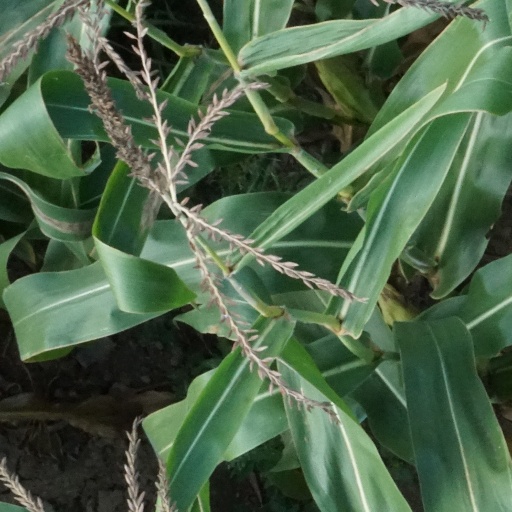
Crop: maize; corn